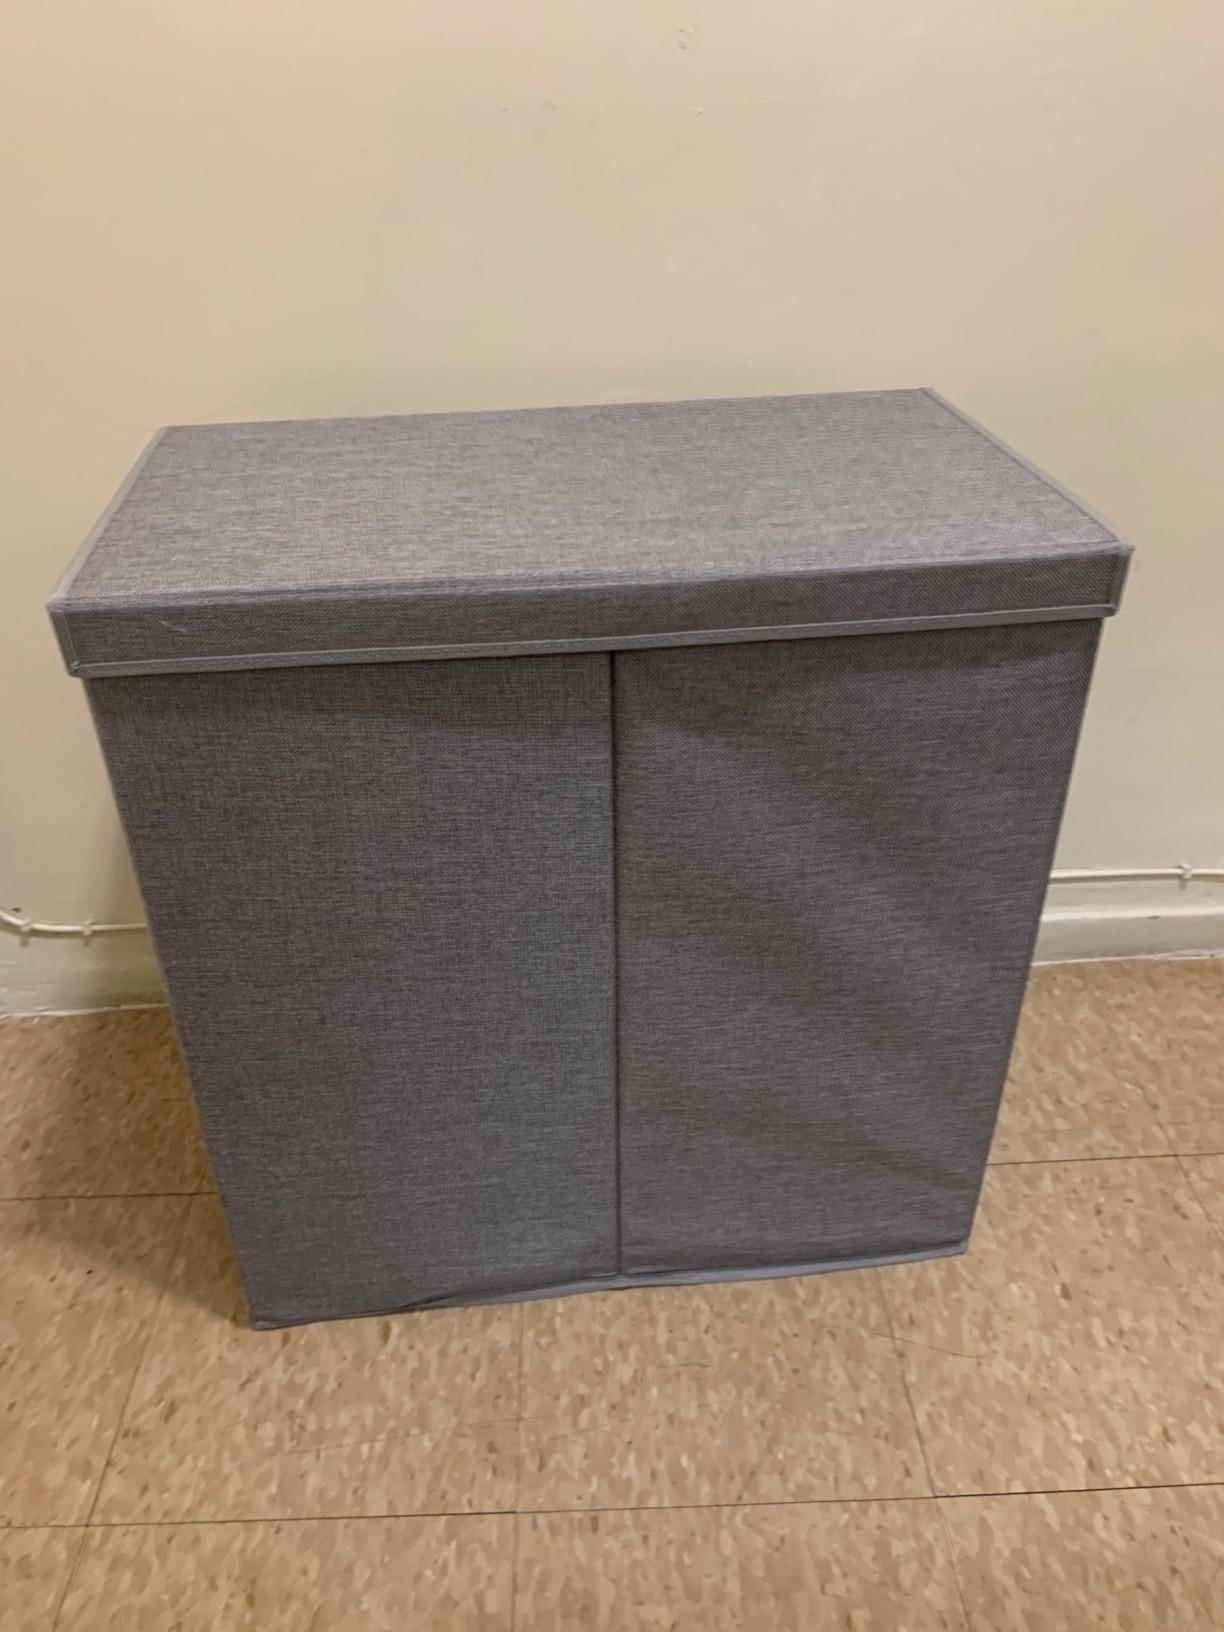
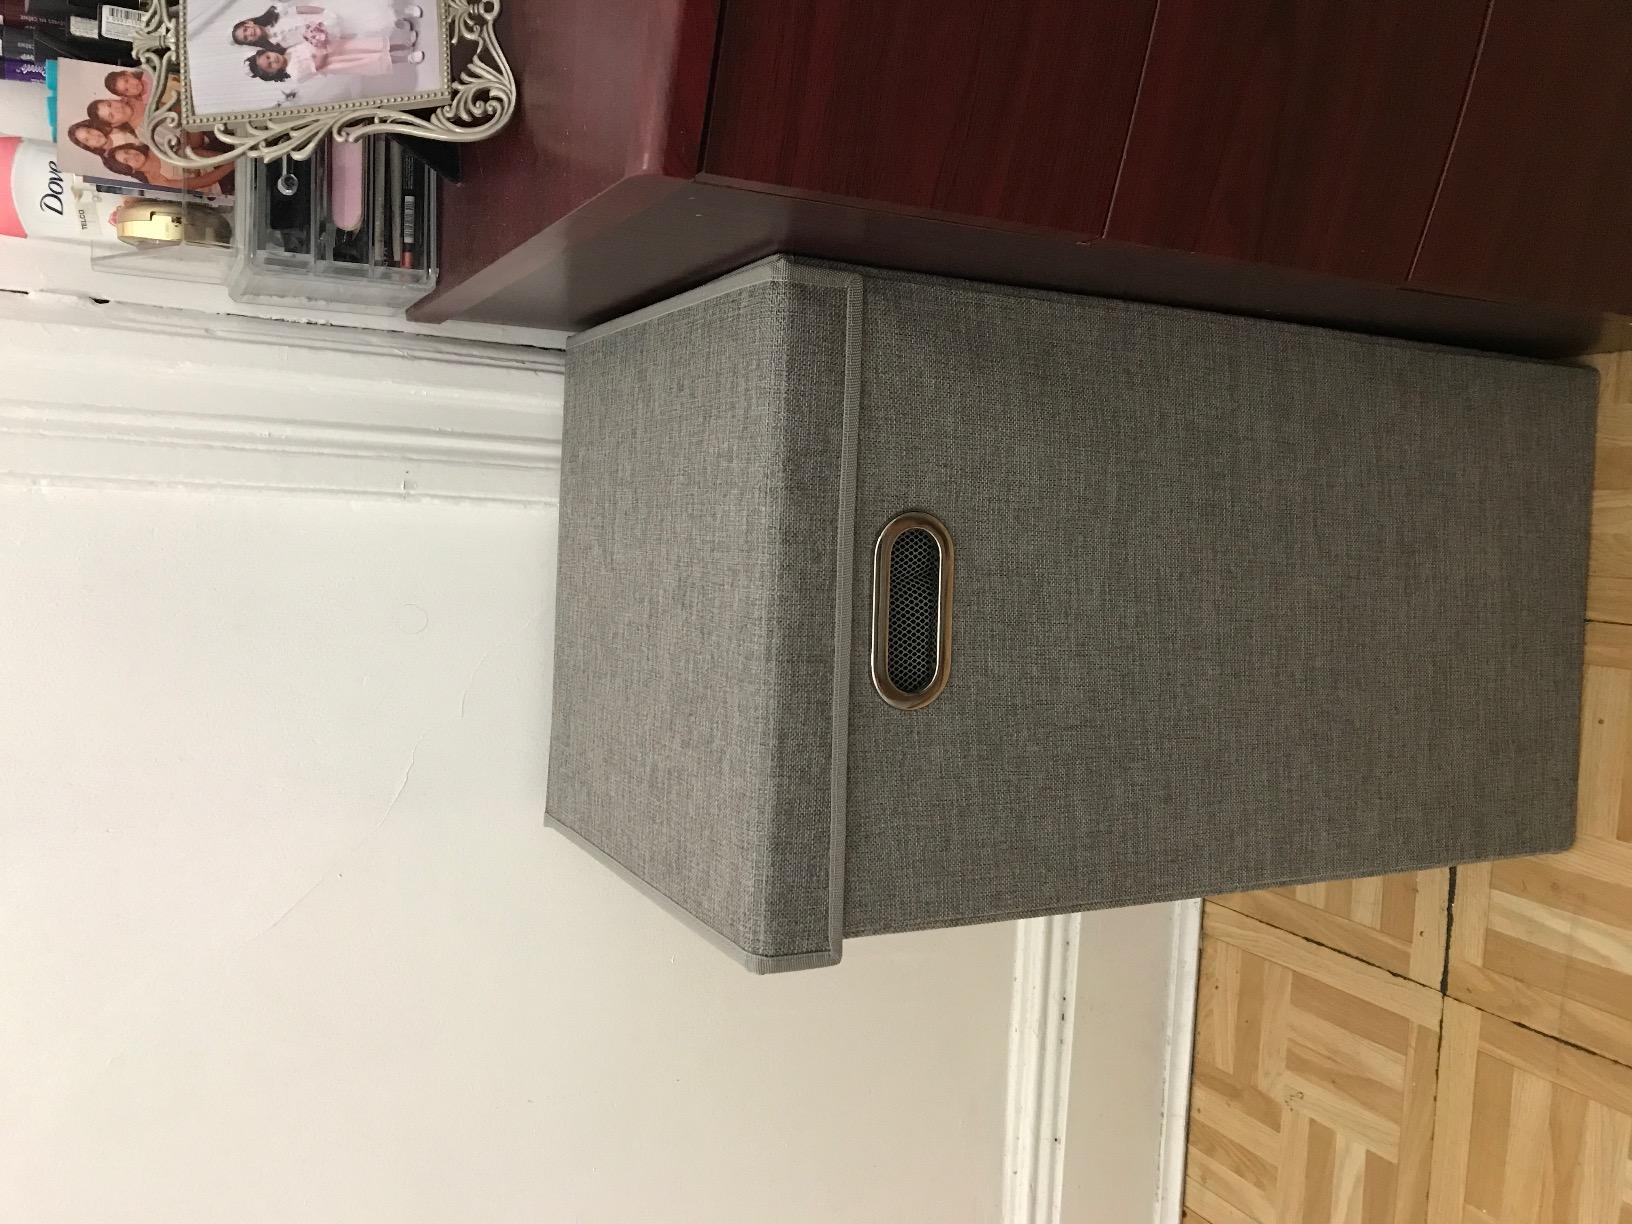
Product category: items_hamper
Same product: no